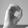
ASL letter: O